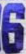
Number: 6